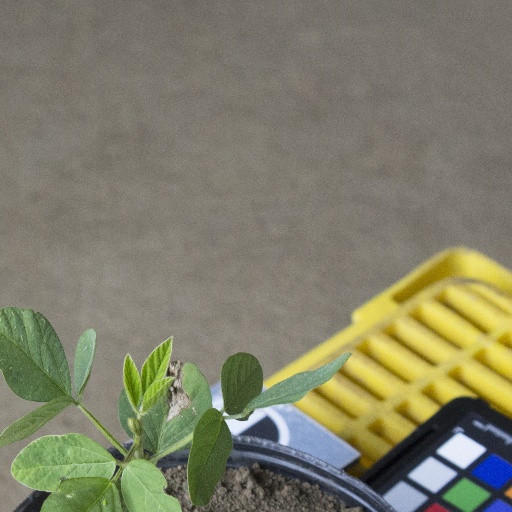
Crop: soybean